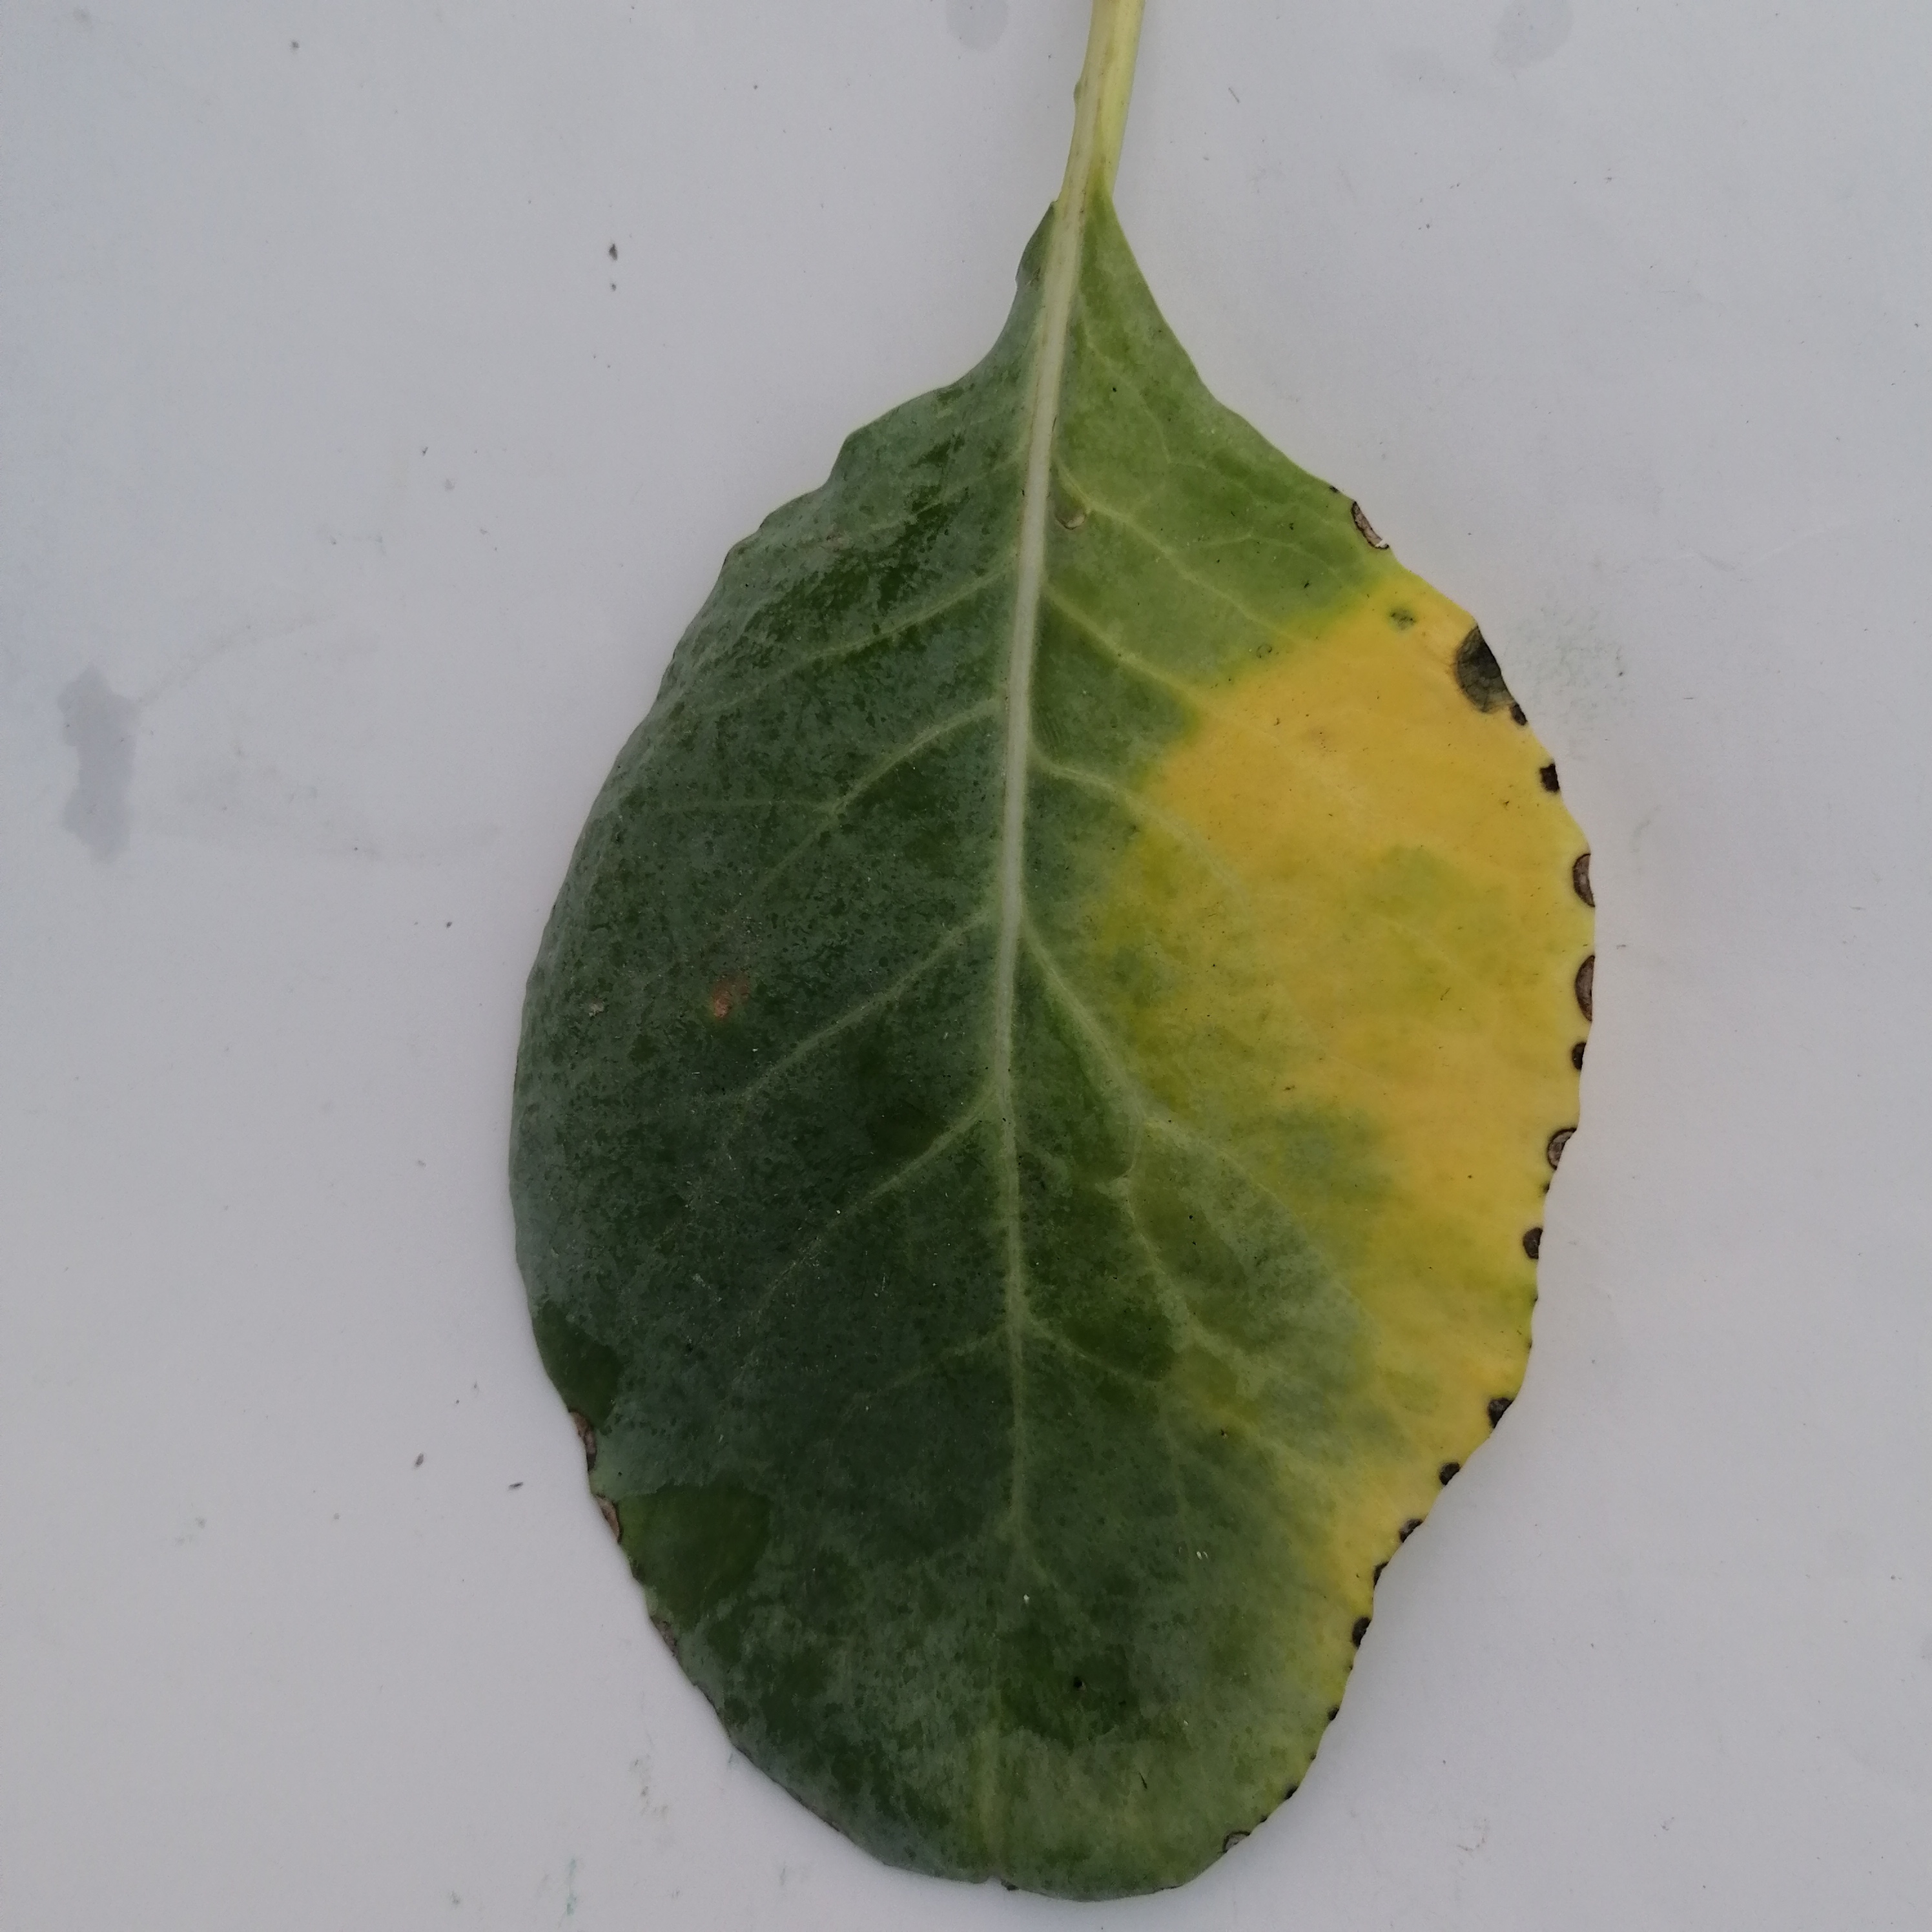
Label: Black Rot